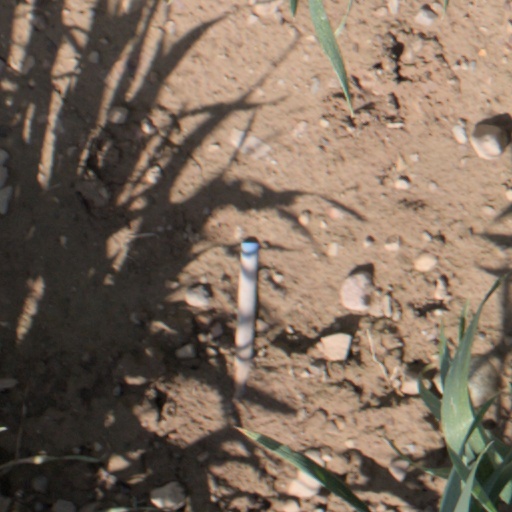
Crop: wheat